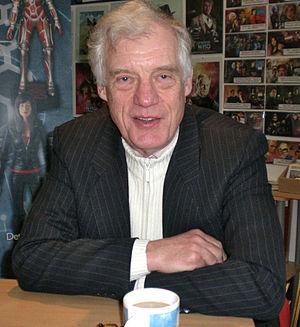
Cette liste comprend une partie des élèves diplômés de la Royal Academy of Dramatic Art.
Richard Franklin, né le 15 janvier 1936 dans le quartier de Marylebone à Londres est un acteur anglais principalement connu pour ses nombreux rôles à la télévision anglaise à partir des années 60.